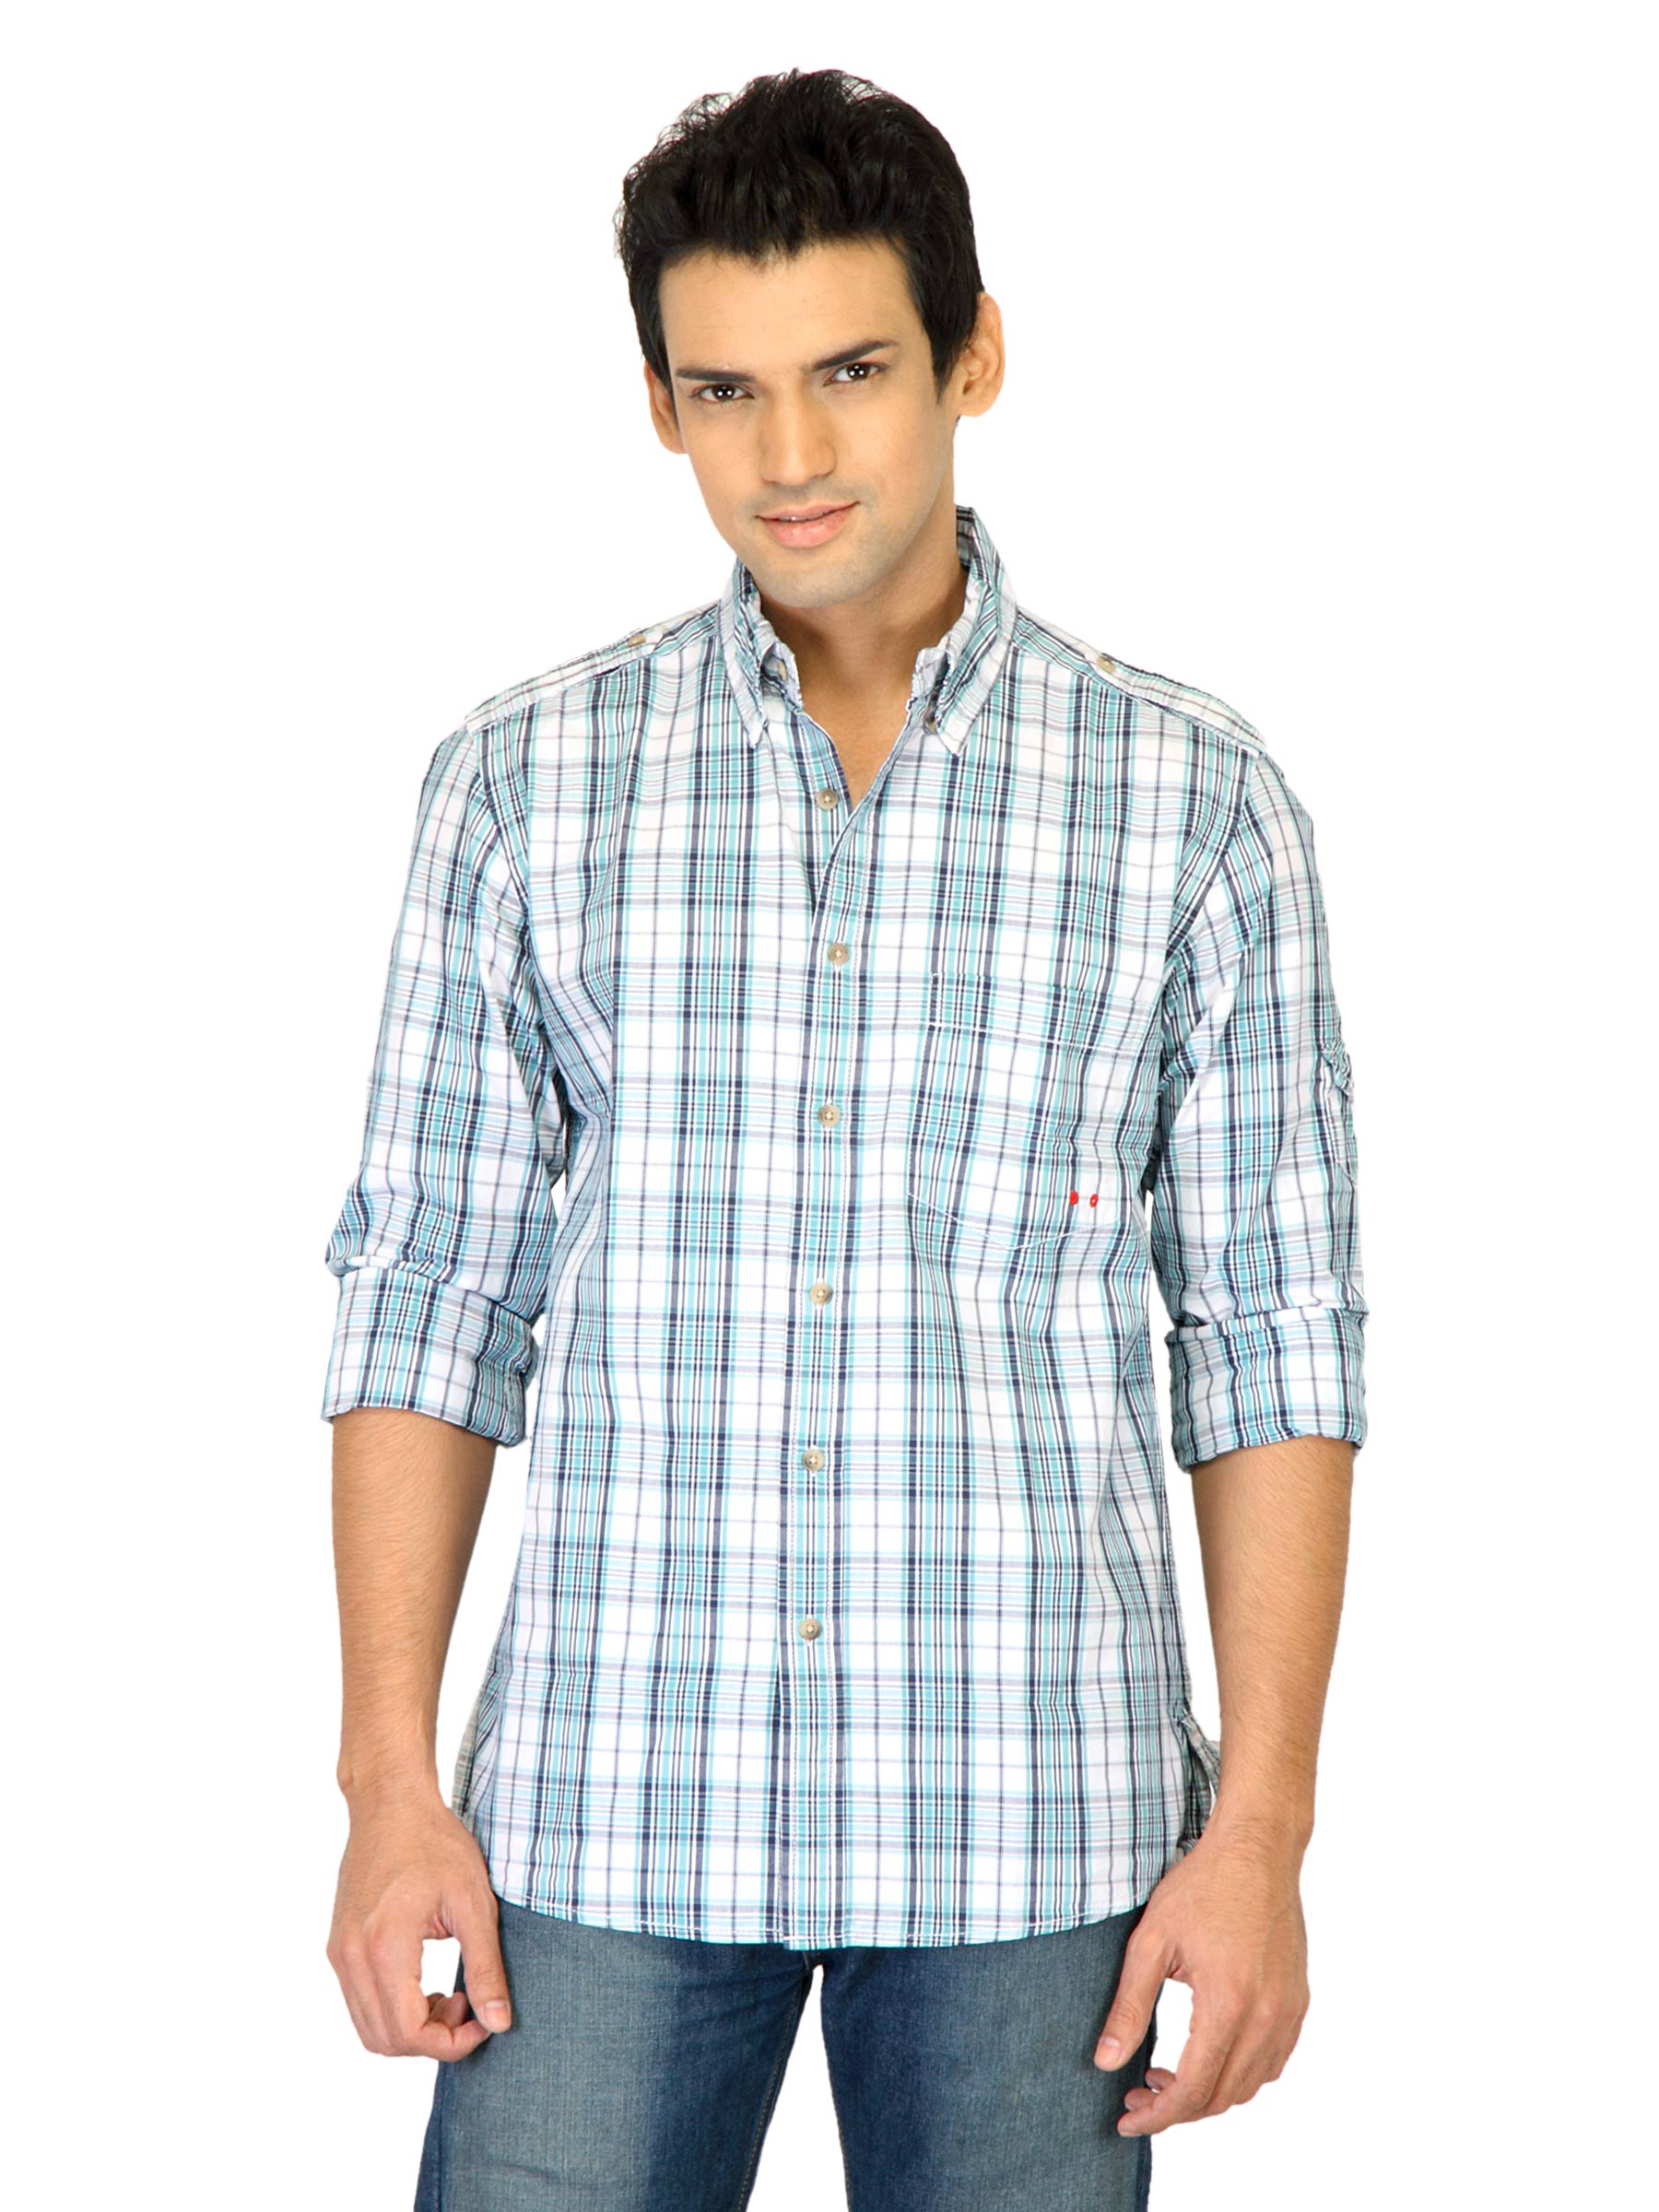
Indigo Nation Men Check White Shirts
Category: Apparel / Topwear / Shirts
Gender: Men
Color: White
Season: Fall 2011
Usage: Casual